Falcarius

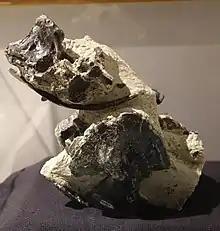
Block containing dense concentration of "Falcarius" bones (specimen number CEUM 8429). On display at the USU Eastern Prehistoric Museum, Price, Utah

The remains of "Falcarius" were first discovered in 1999 by commercial fossil collector Lawrence Walker at the Crystal Geyser Quarry site in Grand County. He informed paleontologist James I. Kirkland of the find, who with a team of the Utah Geological Survey from 2001 onwards began to uncover the bones that proved to be present in a two-acre (8,000-square-meter) area of Utah's Cedar Mountain Formation (Yellow Cat member). "Falcarius" thus lived in the Early Cretaceous period. Two extensive bone beds were discovered, including the remains of hundreds, perhaps thousands, of individuals of the new species. The minimum number of individual animals was in 2006 estimated at three hundred. In 2005 over two thousand specimens had been excavated, mostly consisting of disarticulated bones. These included the remains of juvenile animals. In 2008 a second site was reported, the Suarez Quarry, with mainly adult individuals, but of a perhaps slightly different type. In 2010 the number of specimens from the original quarry had increased to over 2,700, and was later that year reported to have risen to over three thousand.